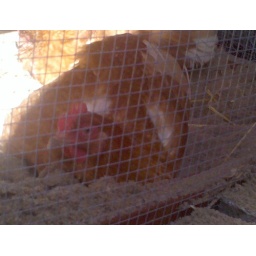
Just put in sand at the end of the run for the chickens to bathe in. They look so happy!